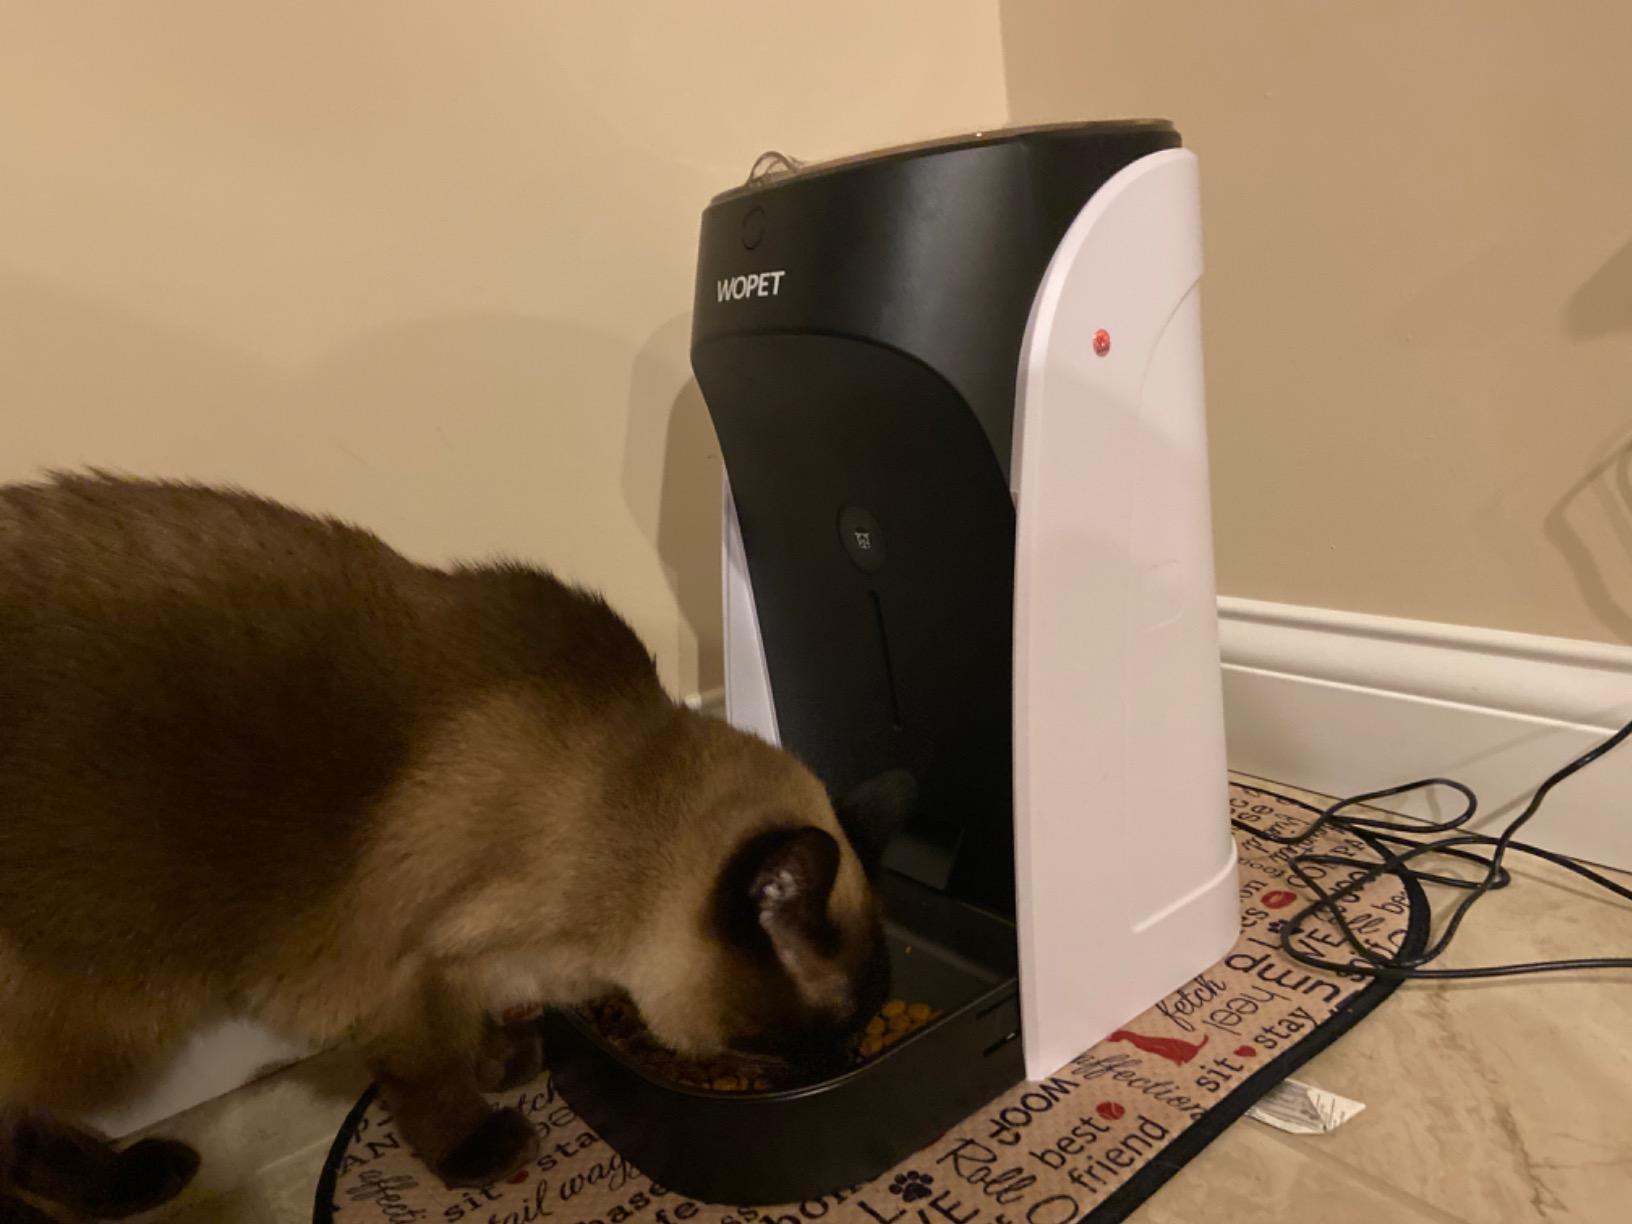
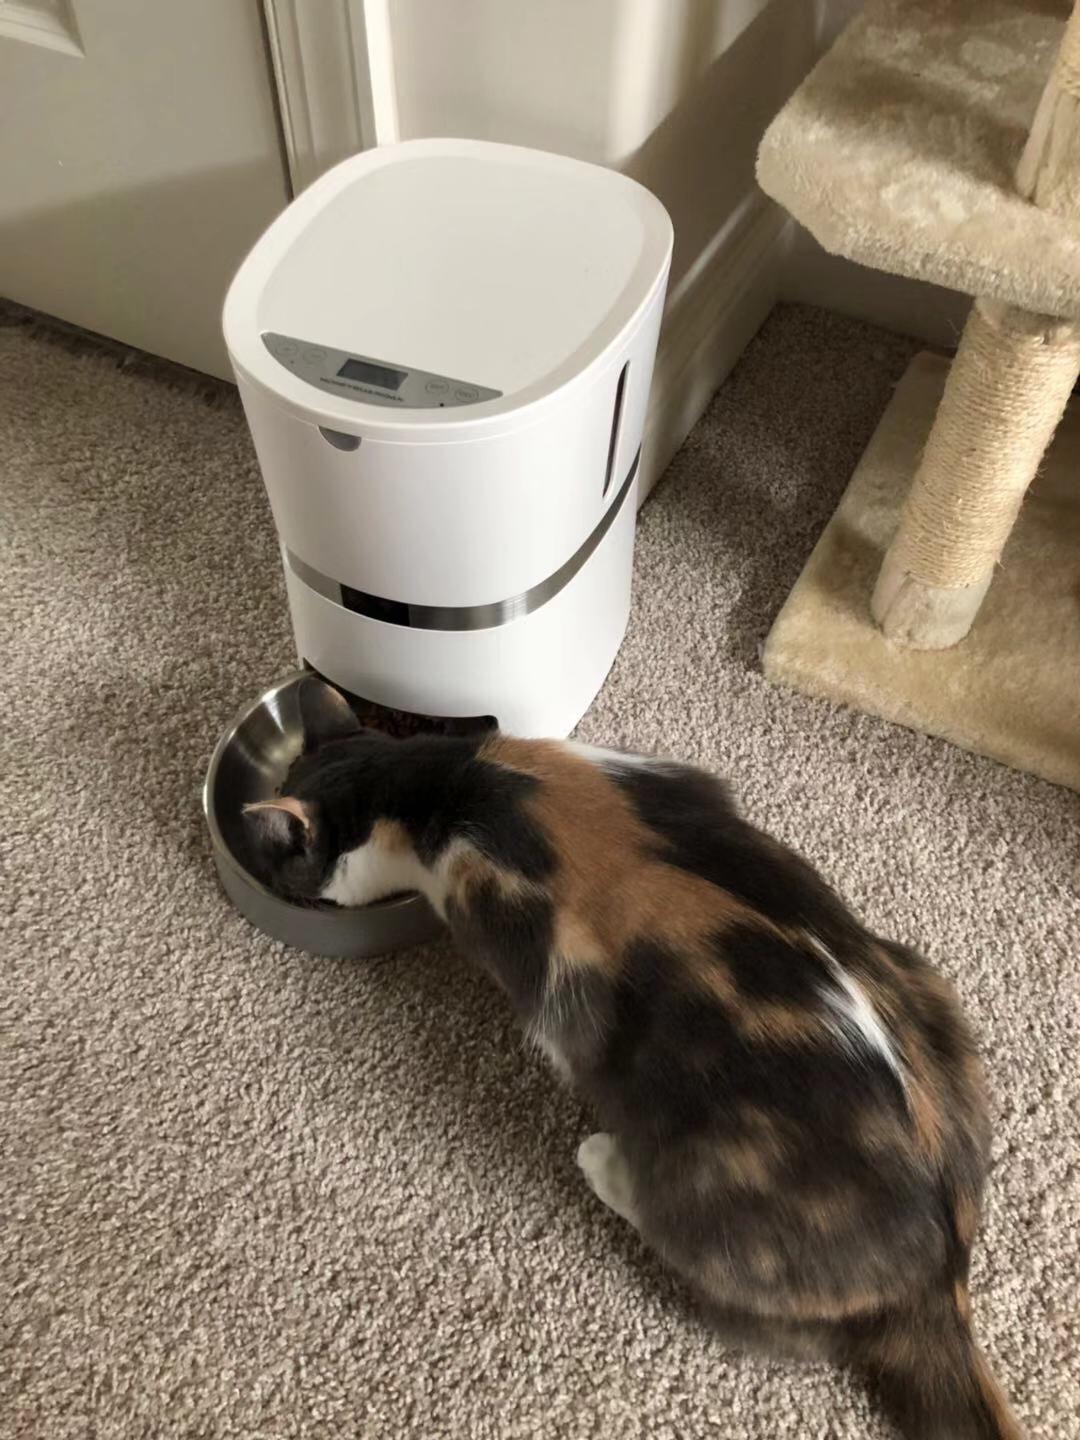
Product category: items_feeder
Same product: no